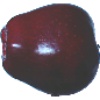
Label: Apple Red Delicious 1